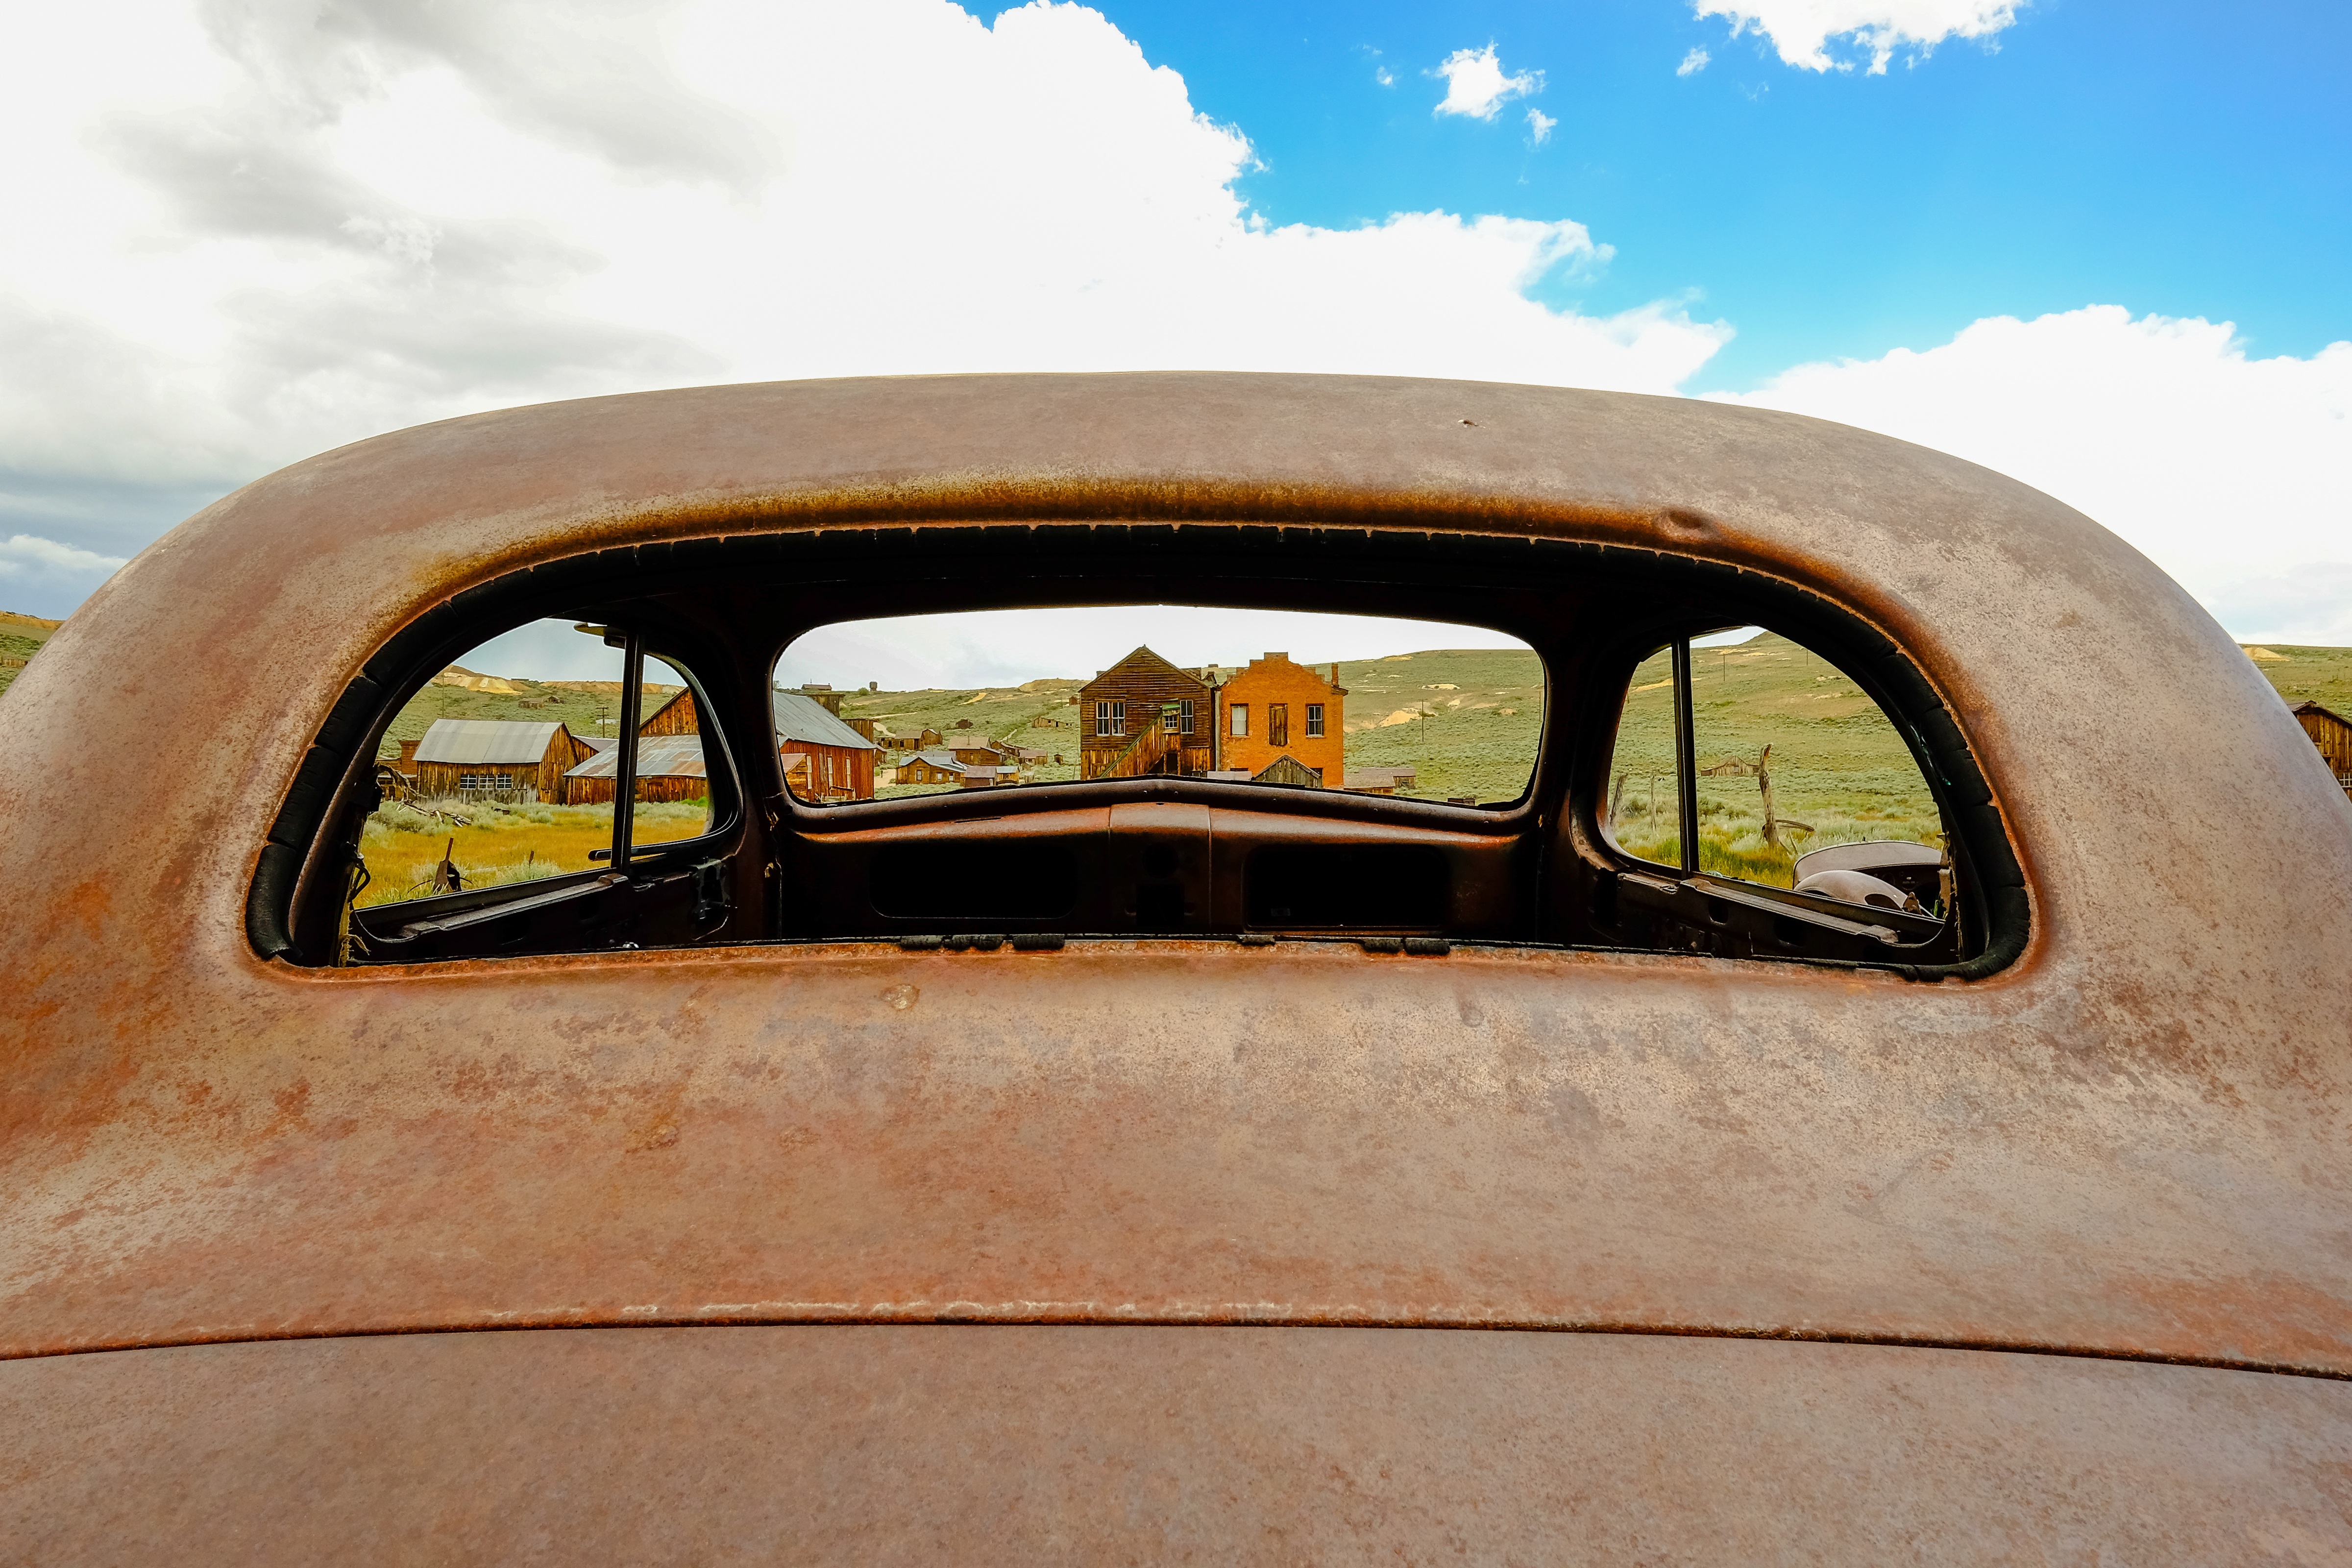
car, wheel, vehicle, sports car, vintage car, bumper, sedan, classic, antique car, land vehicle, automobile make, automotive exterior, automotive design, luxury vehicle